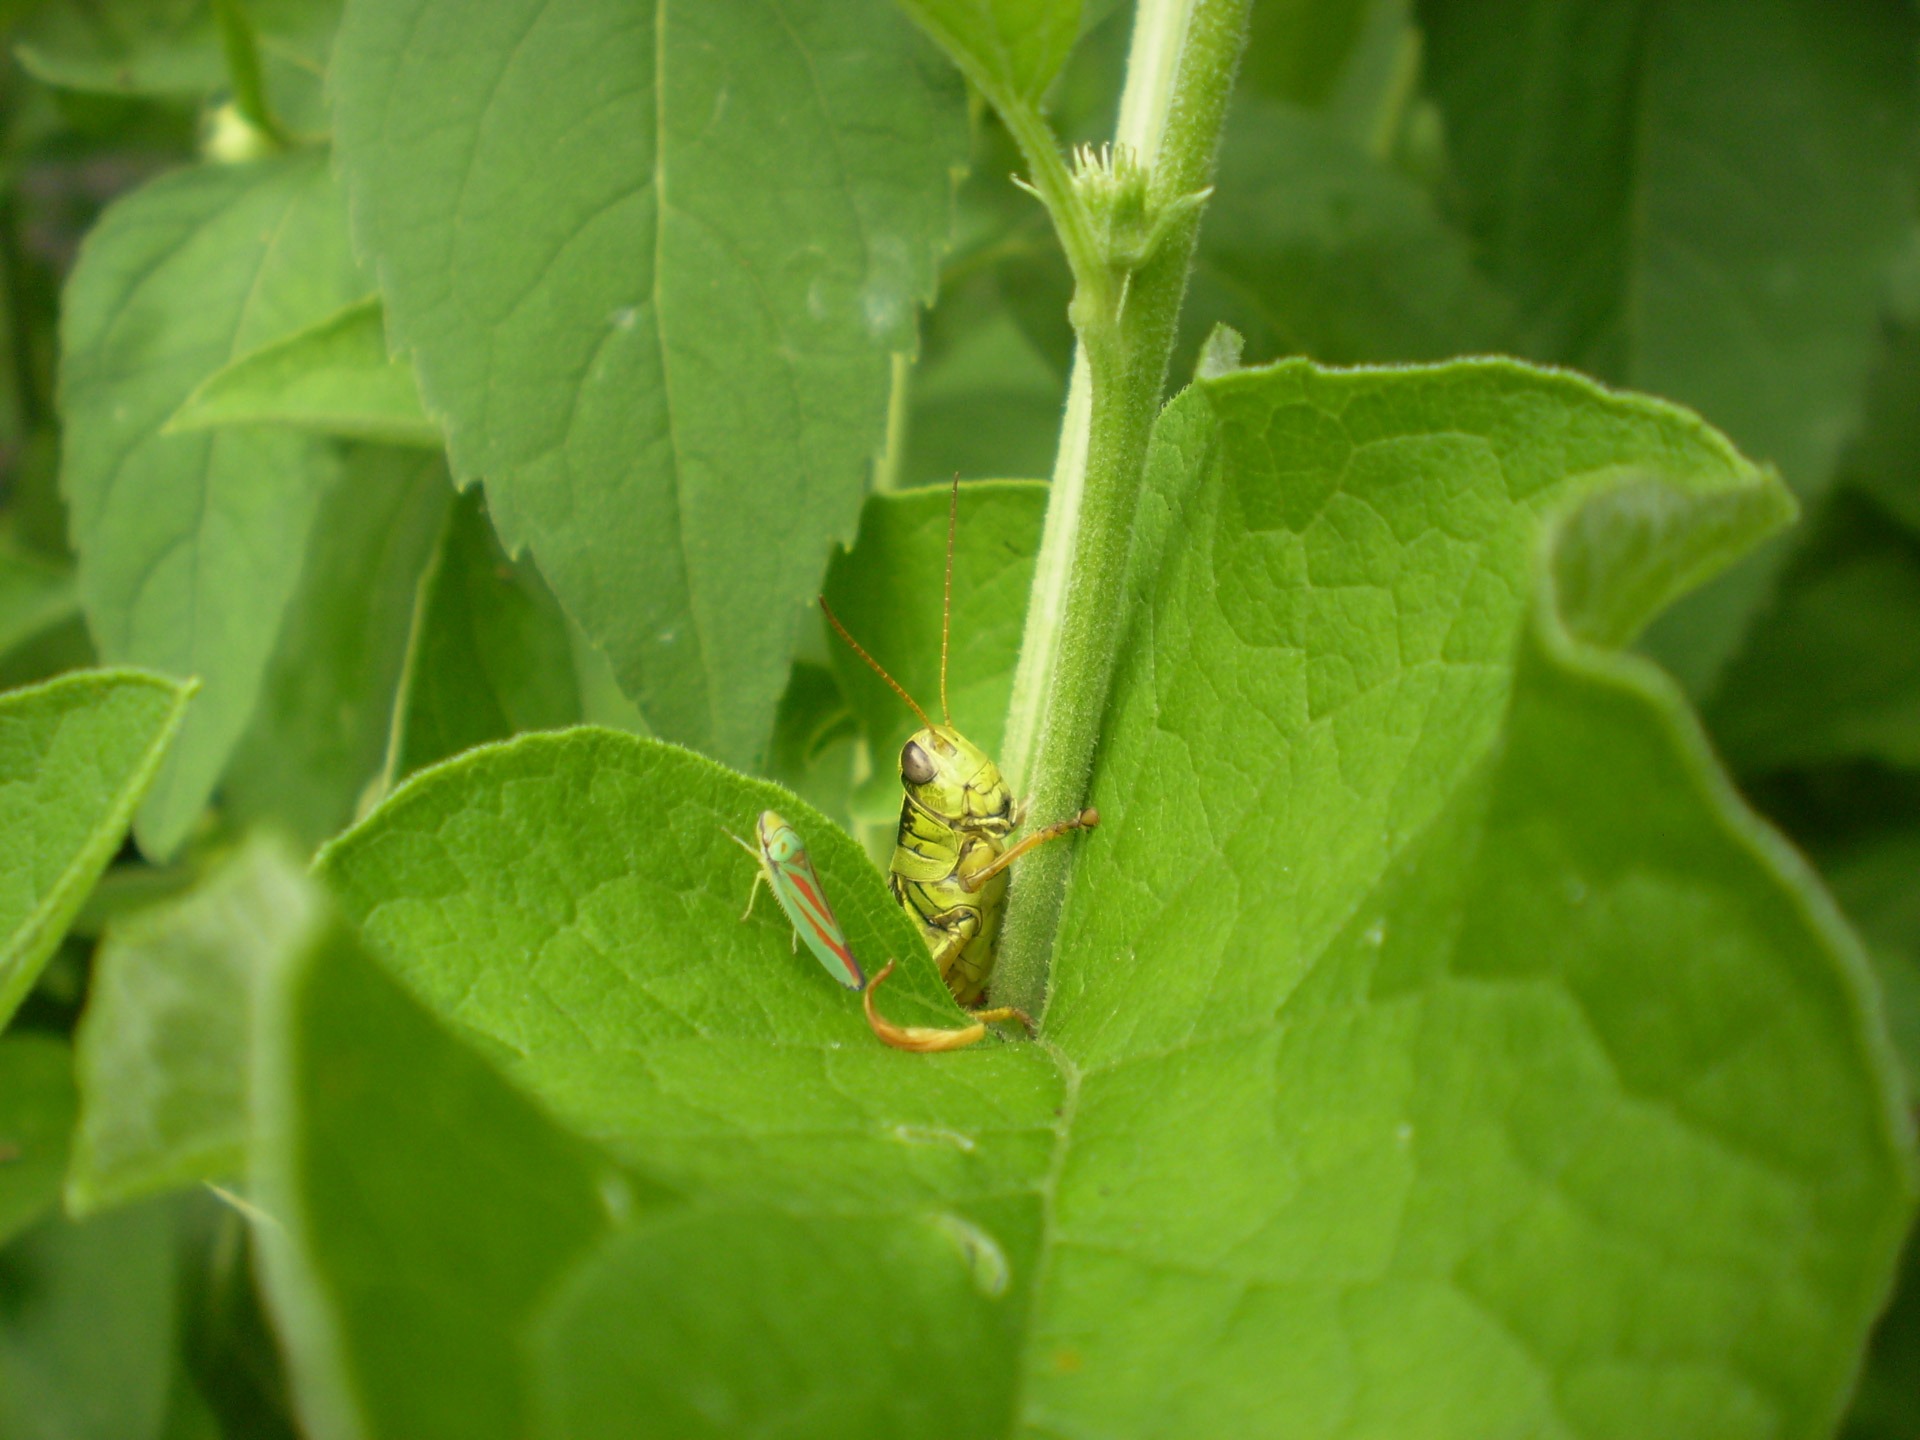
nature, outdoor, leaf, flower, wildlife, wild, green, insect, bug, fauna, invertebrate, life, entomology, grasshopper, antennae, macro photography, leaf beetle, annual plant